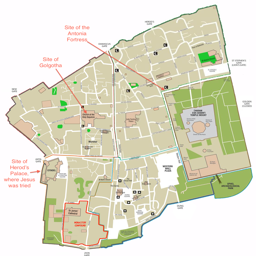
current map showing the location of relevant sites .